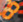
Number: 8